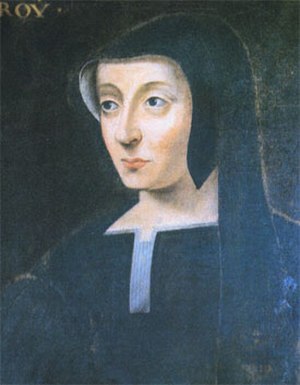
Louise af Savoyen
Louise af Savoyen
Louise af Savoyen var en fransk adelskvinde, der var regerende hertuginde af Auvergne og Bourbon, Hertuginde af Nemours og moder til Kong Frans 1. af Frankrig.